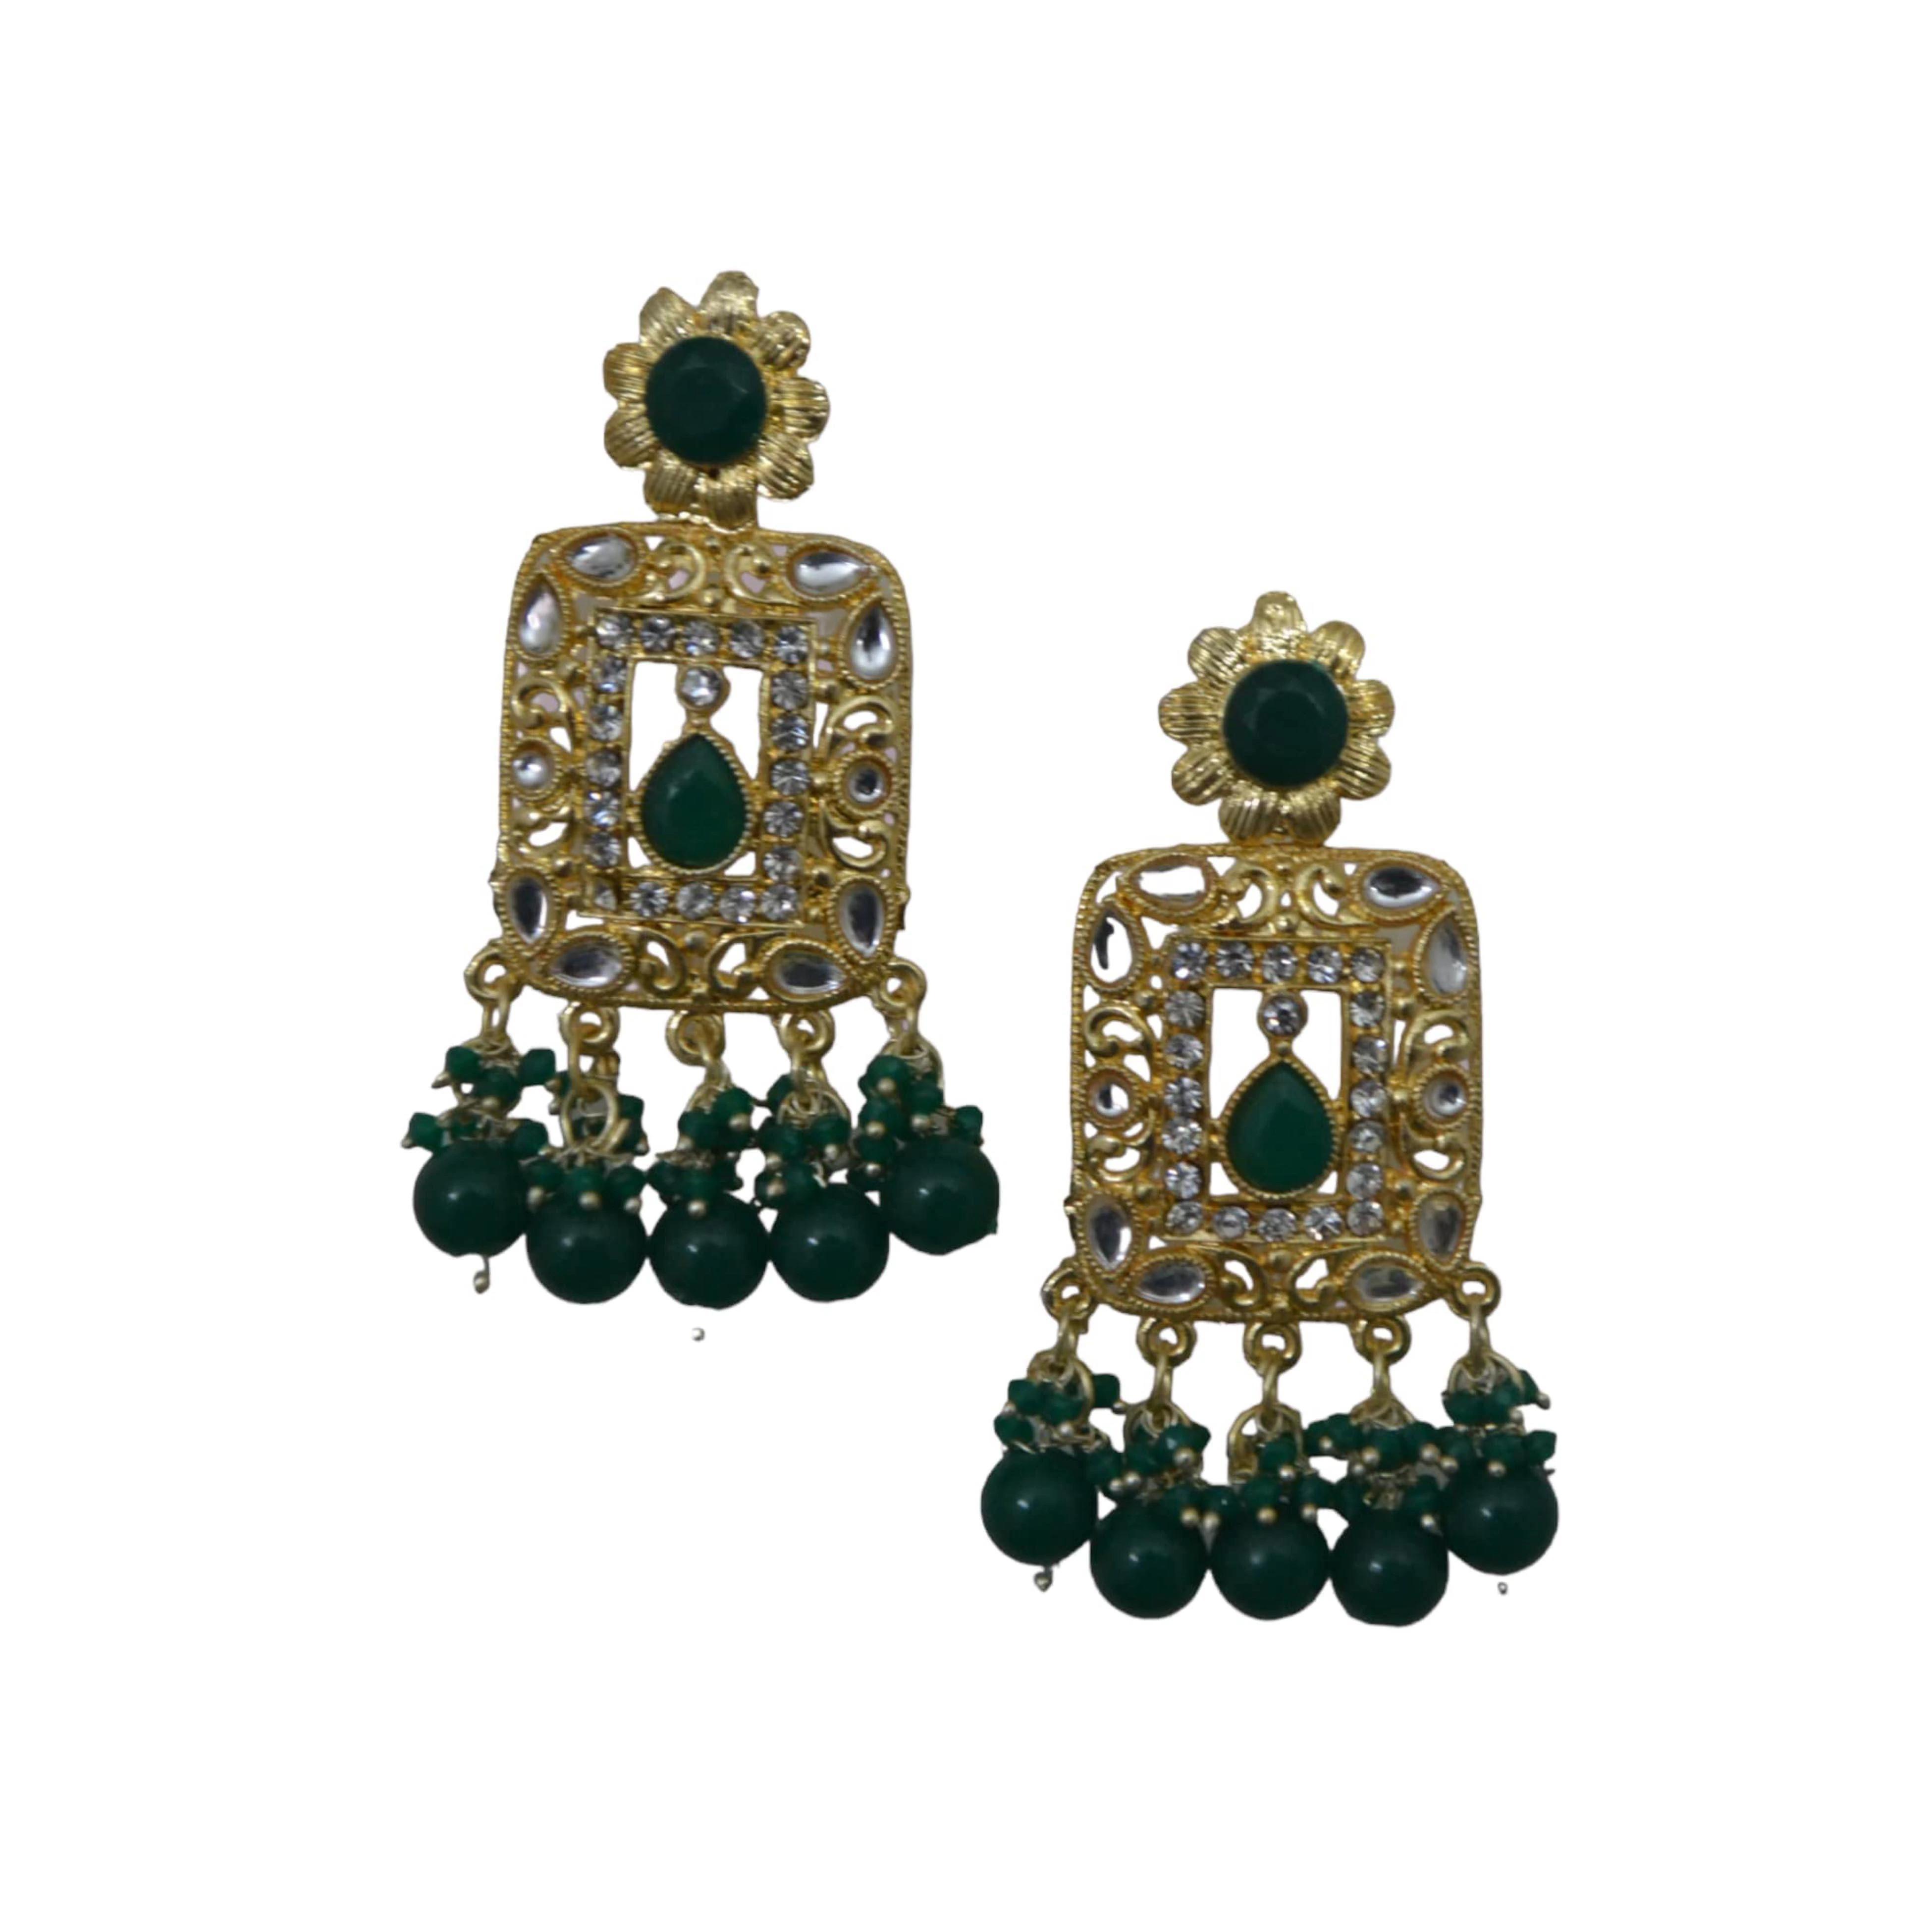
 Priyansh Enterprise Handmade Green Diamond Traditional Ad Earrings For Parties, Festivals For Women
Type: Earrings
Brand: PRIYANSH ENTERPRISE
Price: Rs. 399
 Earrings are a great way to spice up any outfit. Going to work wear hoops or studs. On a date go for something delicate and feminine like drop earrings. Want to stand out at a party, go for statement earrings that can be seen from across the room like tassels. Attending weddings go for danglers, jhumkis,chandbalis. For the rest of the outfit, keep it simple. Zaveri pearls brings a wide range of earrings that would complete compliment whichever attire you are carrying, such as jhumki, dangle drops, chandbali, studs, hoops, balis, tassel, chandelier, hanging, jhumpa, ear chain, chain link. We also bring an exclusive assortment of fashion jewellery accessories like kundan jewellery, pearls jewellery, meenakari or enamel jewellery, temple jewellery, goddess laxmi jewellery, lord ganesh jewellery, radha krishna jewellery, silver or oxidised jewellery used for navratri, peacock inspired jewellery, floral jewellery, chunky jewellery, quirky jewellery, brass jewellery, vacation jewellery, casual jewellery, bridal jewellery, bridemaids jewellery, padmavati inspired jewellery, multi-color jewellery, minimal jewellery, traditional or ethnic jewellery, statement jewellery, contemporary jewellery, trendy, stylish fancy jewellery, work wear jewellery, western jewellery, animal accents jewellery, combo jewellery, beaded jewellery, antique jewellery, rose gold jewellery, gold jewellery. This jewellery can be used for multiple events, occasions ceremonies like festivals, mehandi, haldi, sangeet, engagement, wedding, destination wedding, reception, baby shower, party or fashion shows. It can also be best pick for trousseau or gifting.
Features: Earrings- length- 6.5 cm, width- 3 cm,Package contains- 1 pair of earrings,Gracefully pair saree, kurti, or any indo-western outfit to enhance your look. Perfect for weddings, parties, festivals, and traditional occasions.,Give yourself that beautiful look and make others jealous with our fashion jewellery. Make a gorgeous statement with this this product, which spells a perfect stylish look when worn with special outfits, crafted by stunning design work.,Disclaimer- product color may slightly vary due to photographic lighting sources or your monitor settings.,Jewellery care- wipe your jewellery with a soft cloth after every use. Always store your jewellery in jewellery box to avoid accidental damage. Keep water, sprays and perfumes away from jewellery